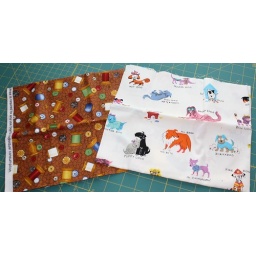
I was so happy to find these cute dogs in a FQ, love the sewing fabric, too.